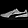
Label: Sneaker